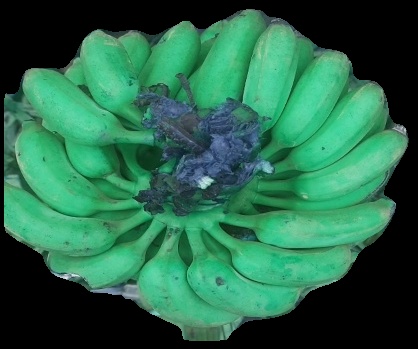
Variety: elakki-bale
Grade: grade1